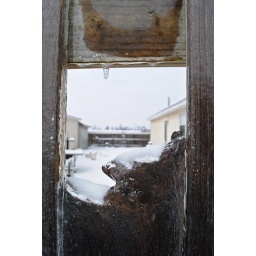
Ice and snow cover a hole in the wooden fence to my back yard.